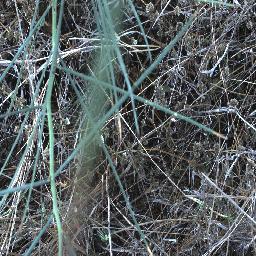
Label: parkinsonia